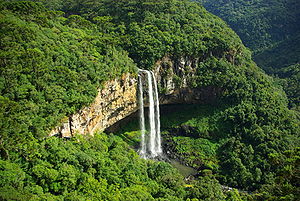
Serra Gaúcha
Vandfald i Parque do Caracol i Canela, en del af Serra Gaúcha
Serra Gaúcha, The Gaucho Highlands, er den bjergrige region i den nordøstlige del af staten Rio Grande do Sul i det sydlige Brasilien.